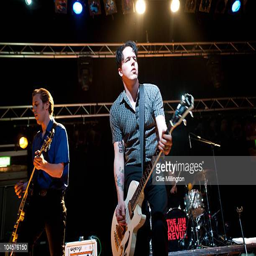
person and entrepreneur of garage punk artist perform on the second stage